Afro-Bahamians

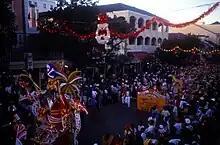
A Junkanoo celebration

Junkanoo is a traditional Bahamian street parade of music, dance, and art held in Nassau every Boxing Day and New Year's Day. Junkanoo is also used to celebrate Emancipation Day.